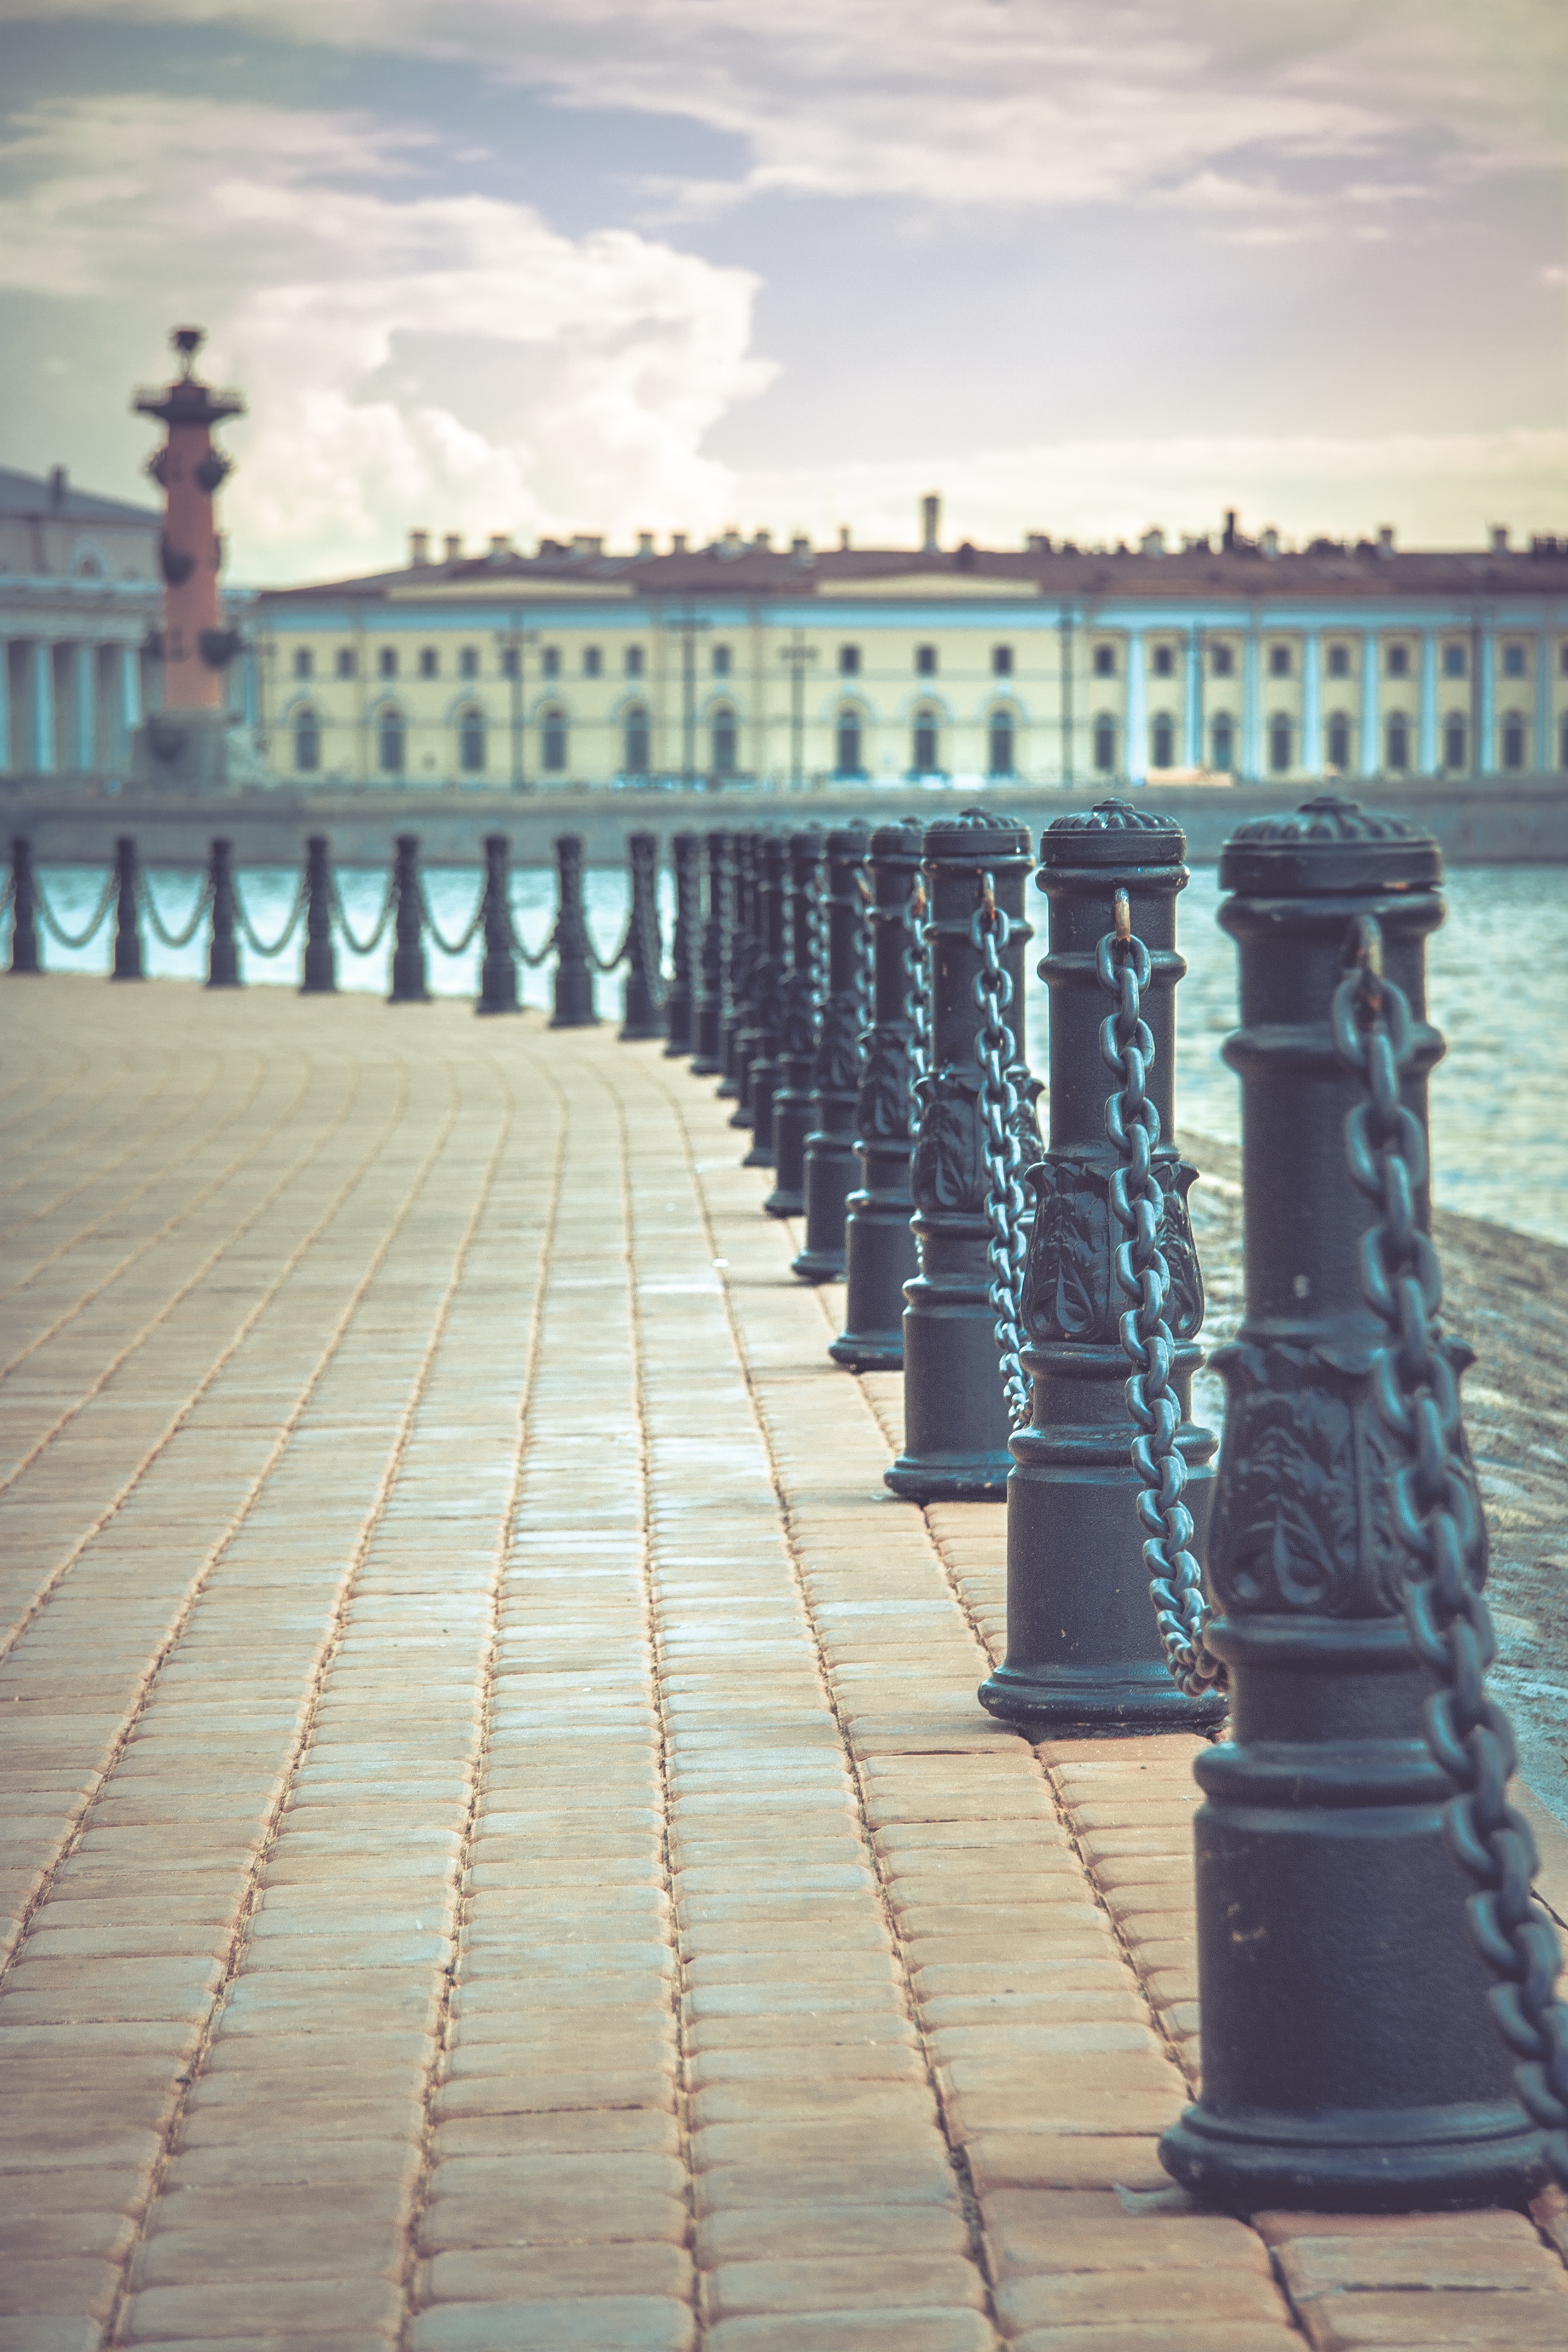
water, landmark, sky, bridge, architecture, reflection, walkway, pier, guard rail, line, sunlight, boardwalk, shadow, river, column, nonbuilding structure, city, cloud, sea, baluster, building, handrail